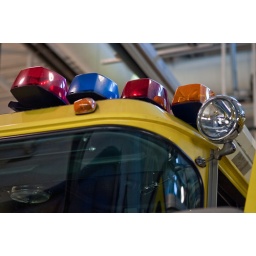
one of the only fire trucks in ontario to have a blue light in it's lightbar